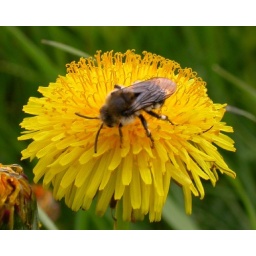
A male on a flower of the Common Dandelion (Taraxacum officinalis) in my garden. The nest parasite of Anthophora plumipes.